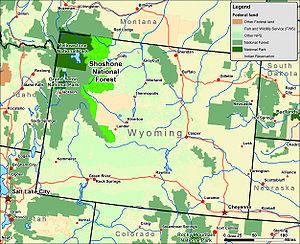
La forêt nationale de Shoshone est une forêt nationale des États-Unis s'étendant sur près de 10 000 km² dans l'État du Wyoming. Elle est la première forêt des États-Unis protégée par l'État fédéral. À l'origine partie intégrante de la réserve de Yellowstone Timberland, la forêt est délimitée à la suite d'une résolution votée par le Congrès et ratifiée en 1891 par le président Benjamin Harrison. Un total de quatre zones vierges et non exploitables se situe dans la forêt, protégeant ainsi plus de la moitié du territoire du développement humain. La forêt nationale de Shoshone possède une riche biodiversité rarement égalée dans les autres zones protégées ; elle abrite de nombreuses plaines de Artemisia tridentata, des forêts d'épicéas et de sapins et des zones montagneuses s'achevant en pics escarpés.